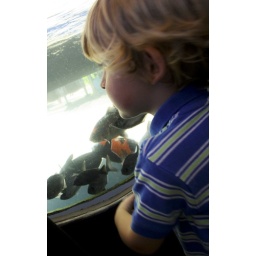
Little boy looking at the fish in the petting zoo.